Pedro Romero

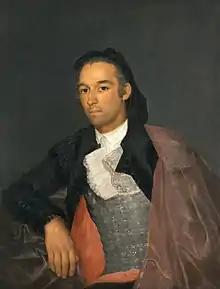
Portrayed by Francisco Goya

Pedro Romero Martínez (19 November 1754 – 10 February 1839) was a bullfighter from the Romero family in Ronda, Spain.